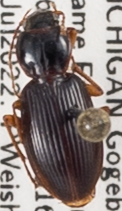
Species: Synuchus impunctatus
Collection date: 2022-07-27
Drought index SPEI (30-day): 0.302
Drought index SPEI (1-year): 0.212
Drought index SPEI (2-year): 0.156